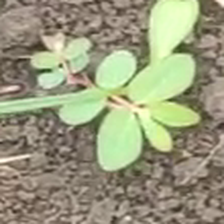
Weed species: Choti_dudhi_(Euphorbia_hirta)